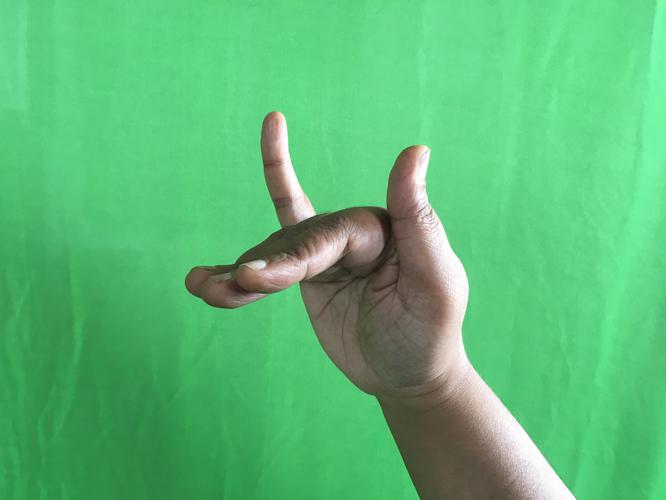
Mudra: Mrigasirsha
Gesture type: single_hand